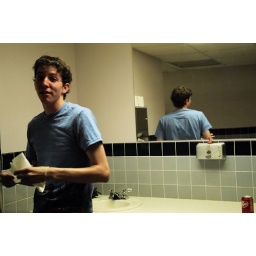
matthew in the bathroom at the jubilee theater after playing a set